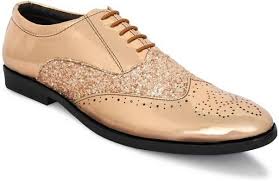
Label: Brogue